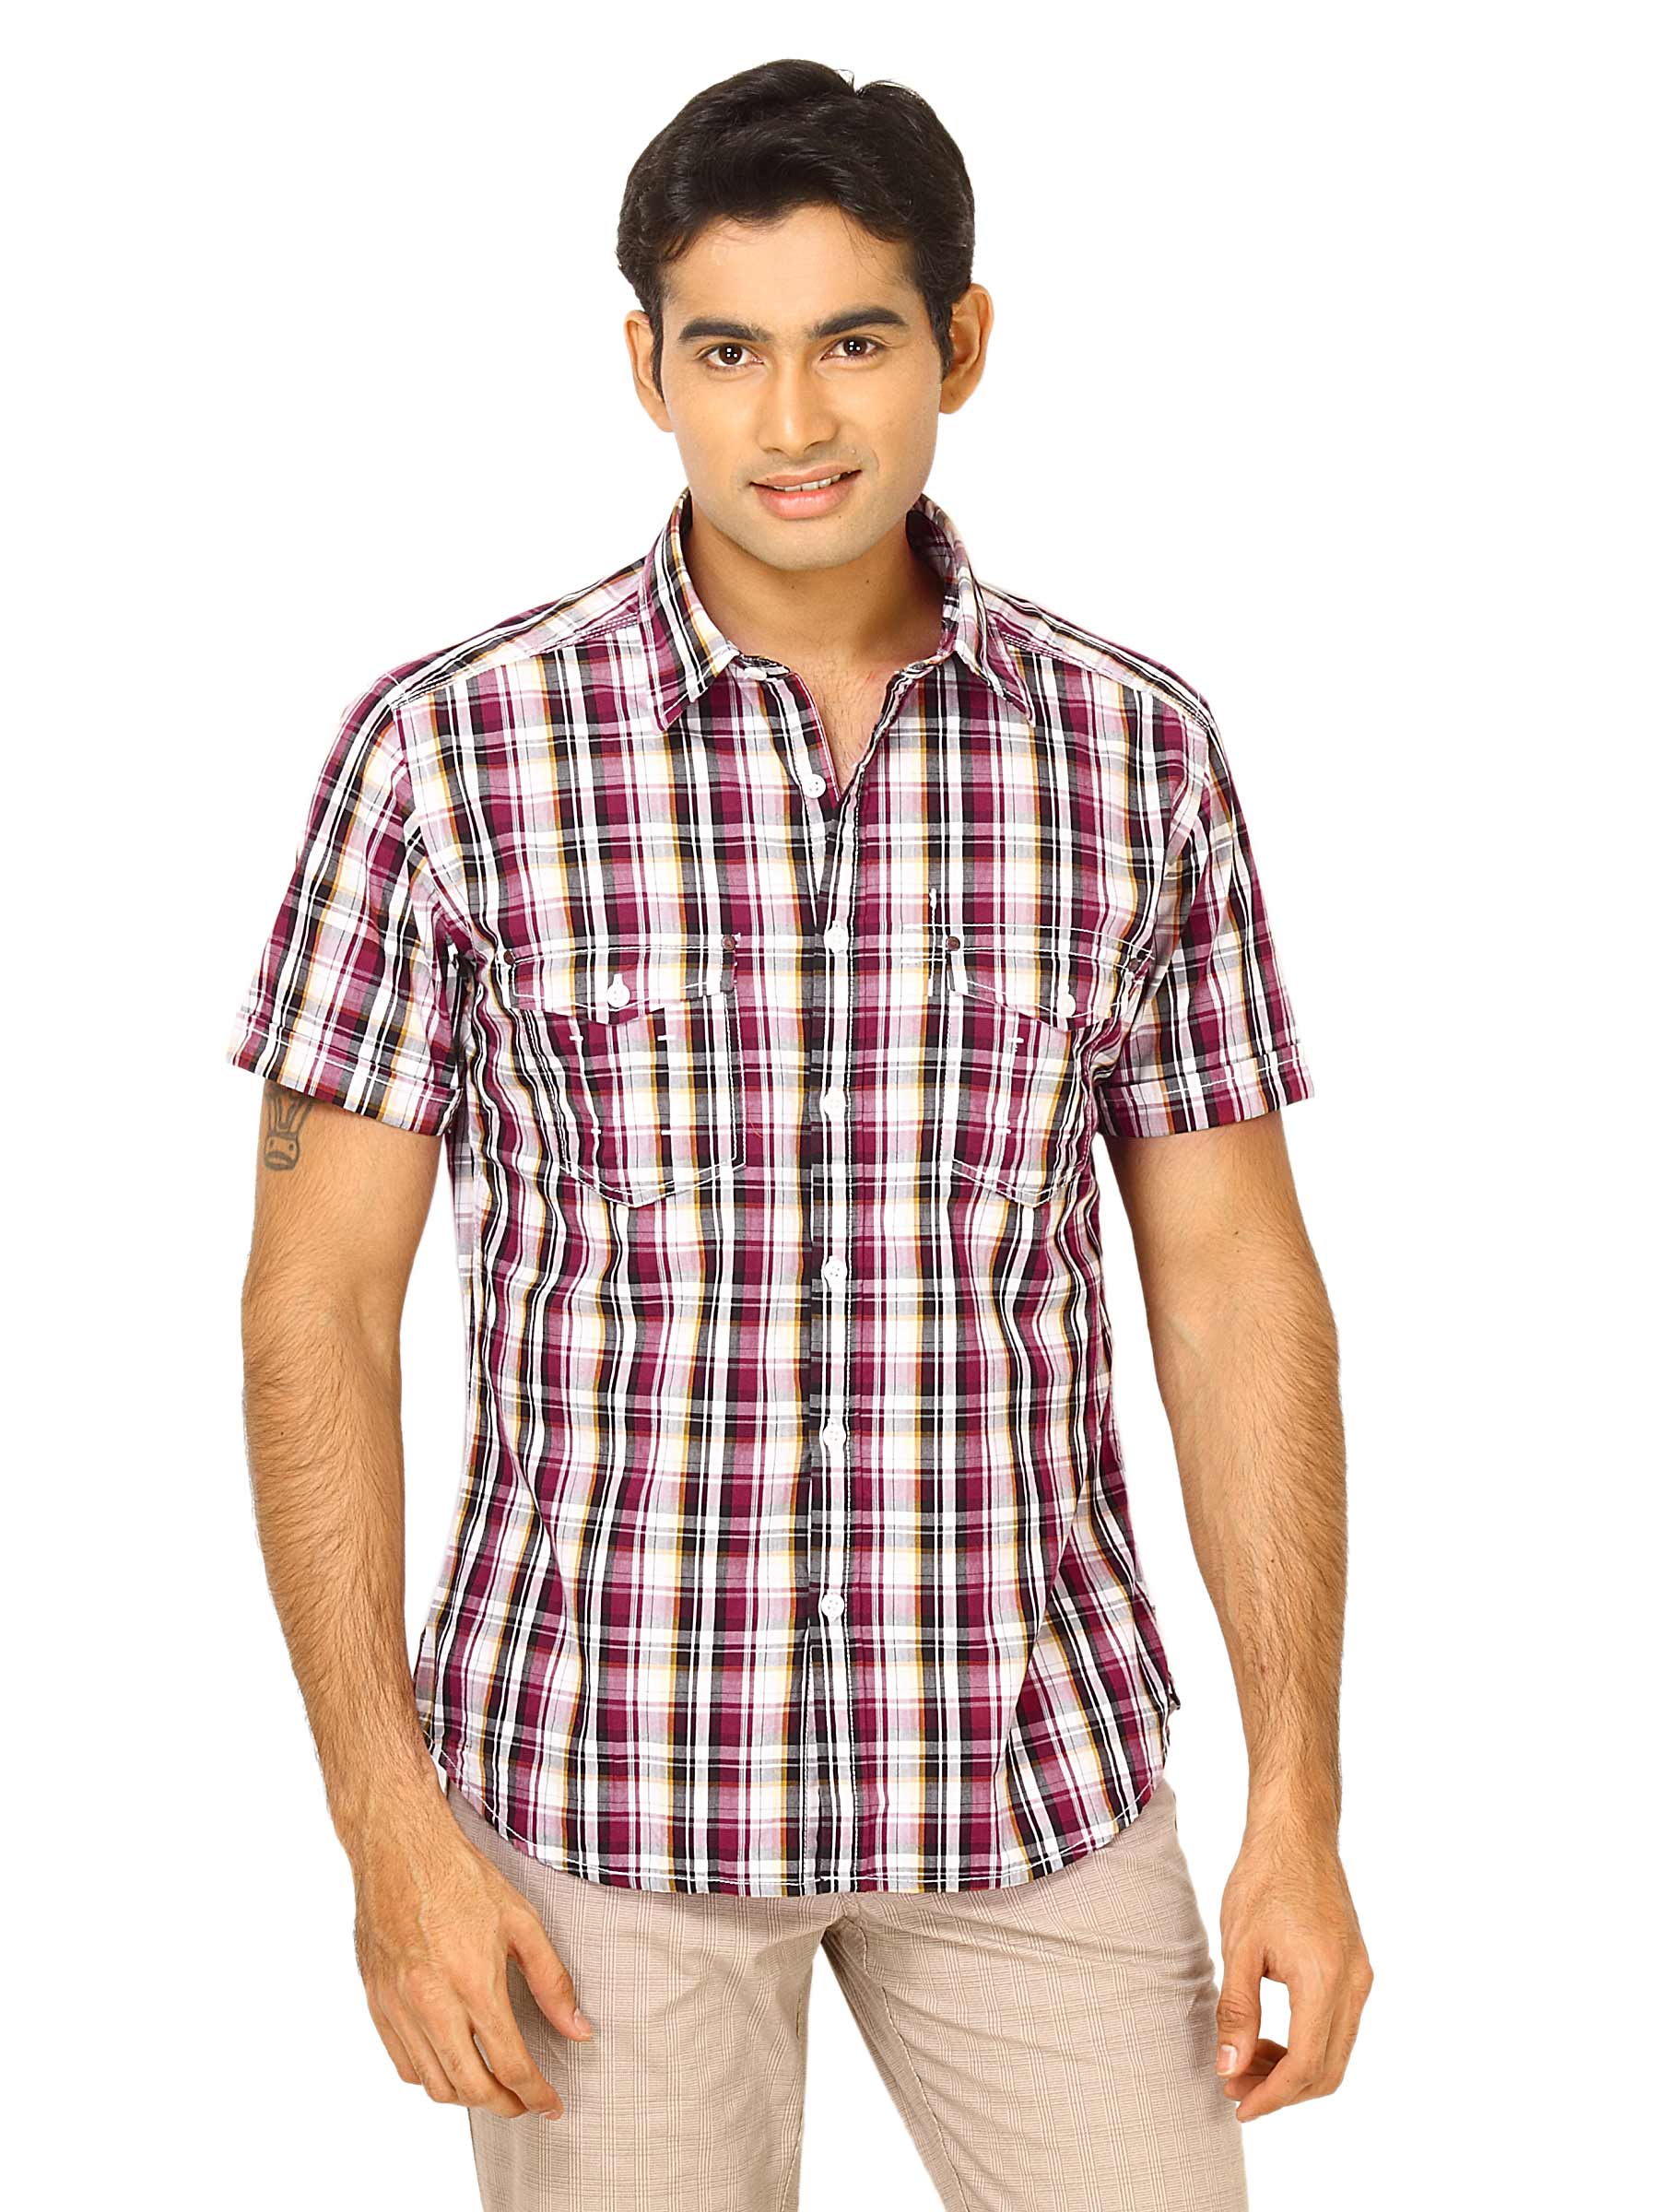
Scullers Men White Check Shirt
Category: Apparel / Topwear / Shirts
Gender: Men
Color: White
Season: Fall 2011
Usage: Casual